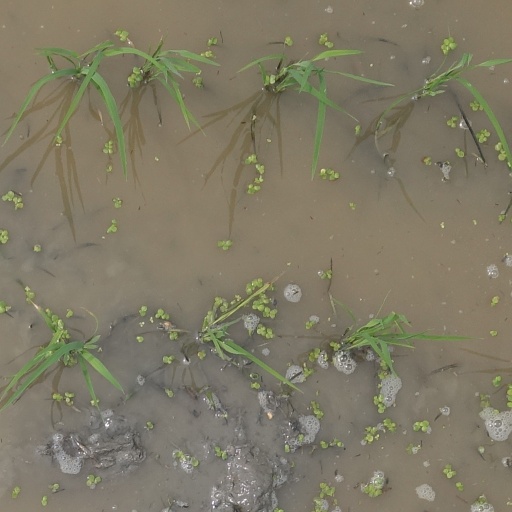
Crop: rice